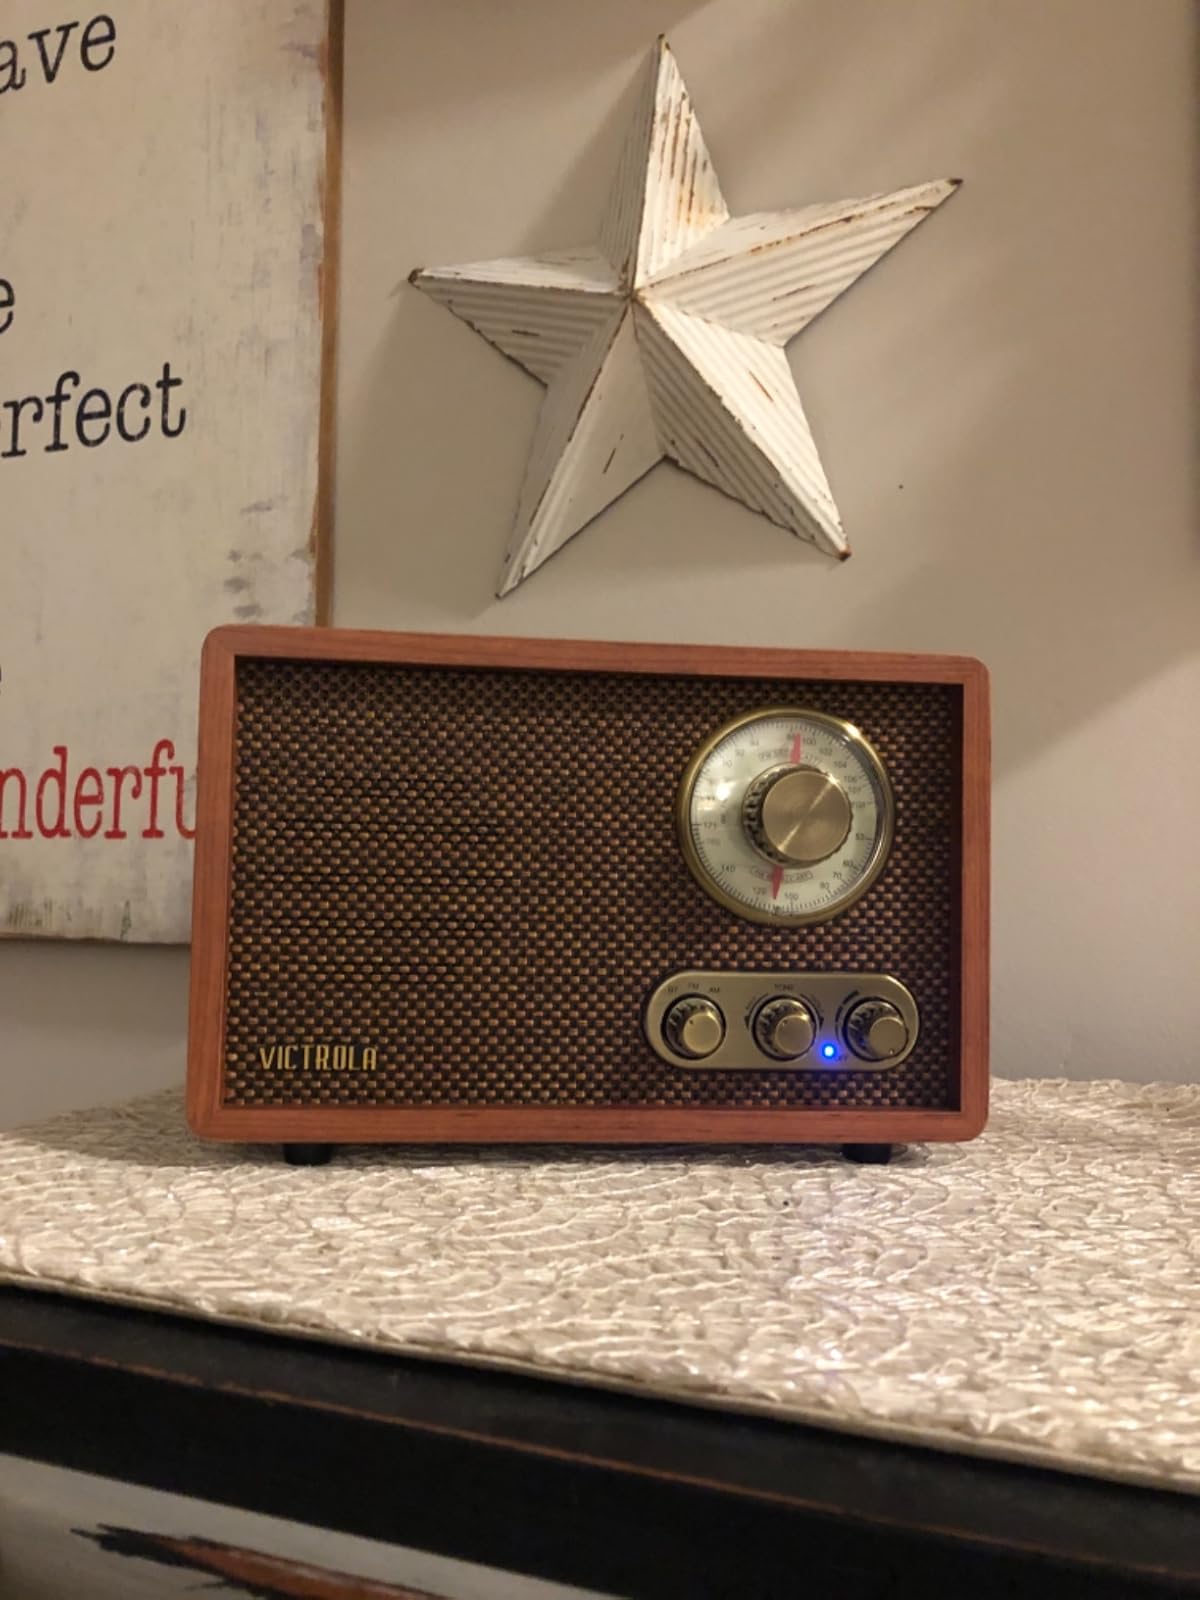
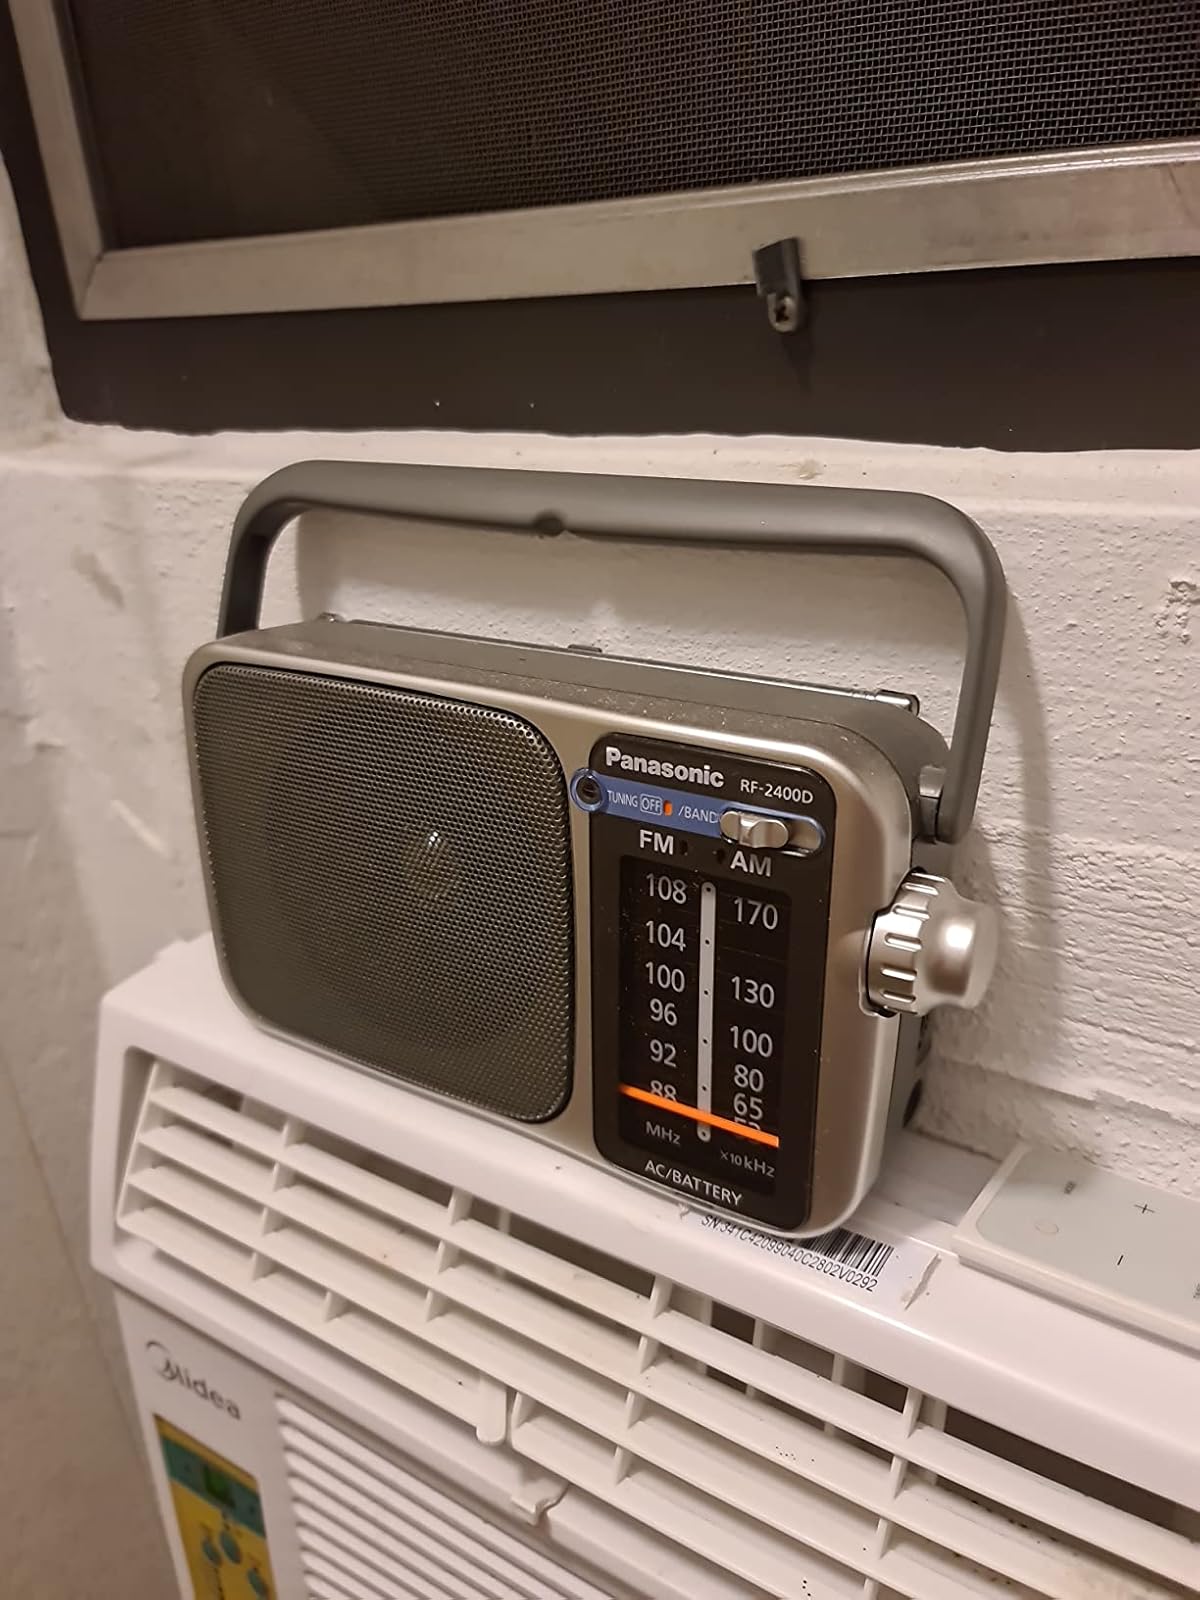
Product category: radio
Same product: no